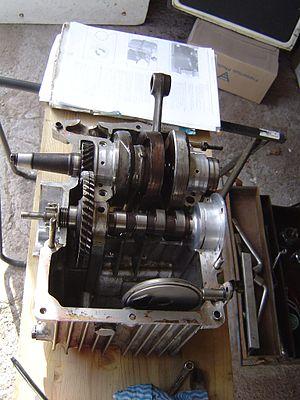
Aperçu du moteur de la 2CV, carter ouvert: On distingue nettement le vilebrequin embiellé en haut, entrainant par roue dentée l'arbre à cames. Au fond du carter, la crépine d'aspiration d'huile
Le moteur boxer bicylindre Citroën connu également sous le nom de « moteur de Citroën 2 CV » est un moteur thermique automobile à combustion interne, essence quatre-temps, avec deux cylindres à plat de type boxer, bloc-moteur en alliage d'aluminium, cylindres en fonte munis d'ailettes de refroidissement, refroidi par air forcé, doté d’un vilebrequin à deux paliers, avec arbre à cames central sous le vilebrequin, entraîné par une distribution par pignons, culasses en aluminium munies d'ailettes de refroidissement et à chambres hémisphériques, deux soupapes en tête par culasse, développé puis produit par Citroën à la fin des années 1940 pour équiper la Citroën 2 CV. De conception simple, il a disparu avec les dernières 2 CV en 1990, l'investissement nécessaire pour le mettre aux normes anti-pollution ayant été jugé excessif. Ainsi, près de dix millions de voitures ont été propulsées par ce petit moteur.